Jujutsu

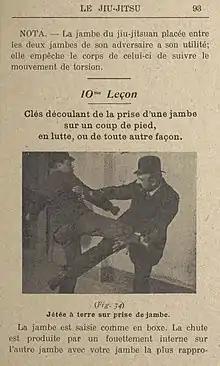
1911 French publication on jujutsu

The written history of jujutsu first began during the Nara period combining early forms of Sumo and various Japanese martial arts which were used on the battlefield for close combat. The oldest known styles of Jujutsu are, Shinden Fudo-ryū, Tenshin Shōden Katori Shintō-ryū, and Takenouchi-ryū, which was founded in the Sengoku period. Many jujutsu forms also extensively taught parrying and counterattacking long weapons such as swords or spears via a dagger or other small weapons. In contrast to the neighbouring nations of China and Okinawa whose martial arts made greater use of striking techniques, Japanese hand-to-hand combat forms focused heavily upon throwing (including joint-locking throws), immobilizing, joint locks, choking, strangulation, and to lesser extent ground fighting.